Nativity of Our Lord Catholic Church, Chicago

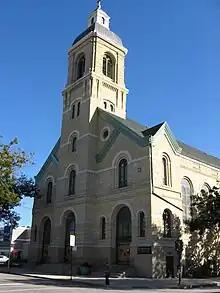
Nativity of Our Lord Church

Nativity of Our Lord Catholic Church is one of the oldest churches in Chicago, Illinois, founded in 1868. The church was designed by noted architect Patrick Keely, an architectural designer prominent throughout the 19th century. He also designed the Holy Name Cathedral in downtown Chicago.